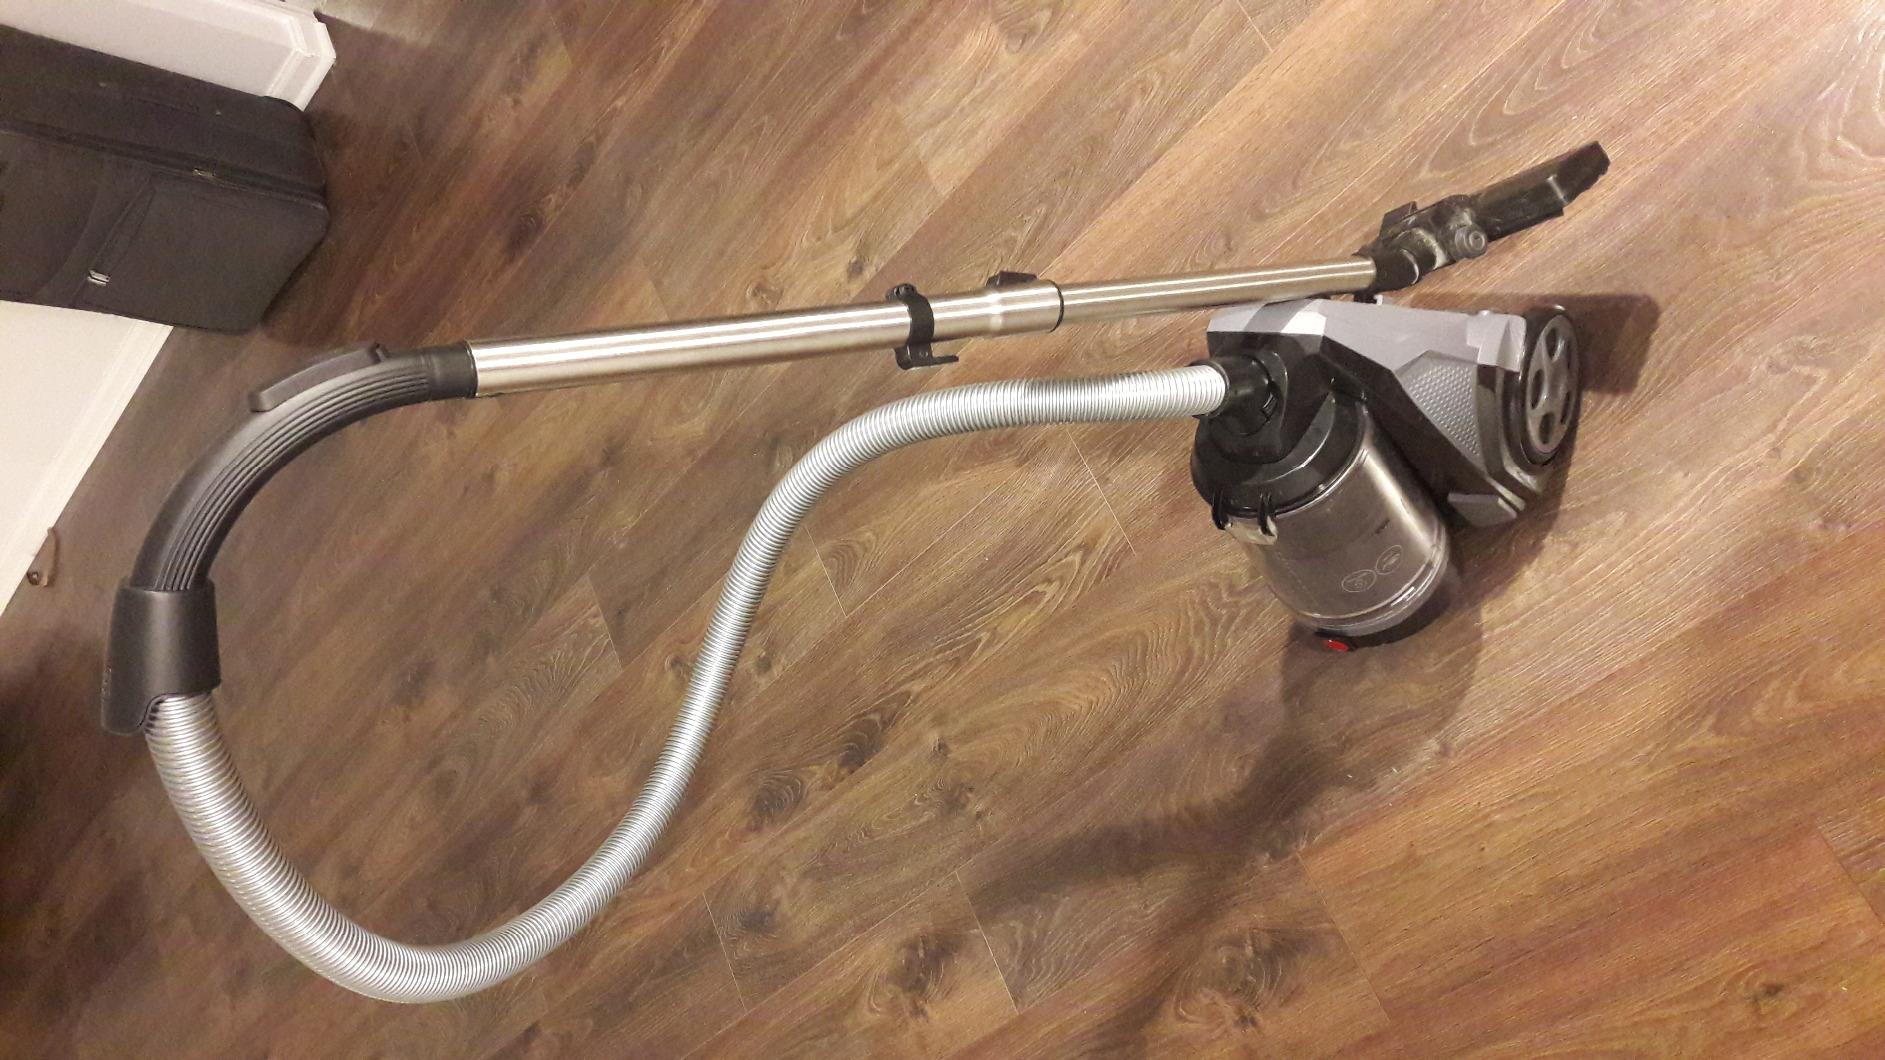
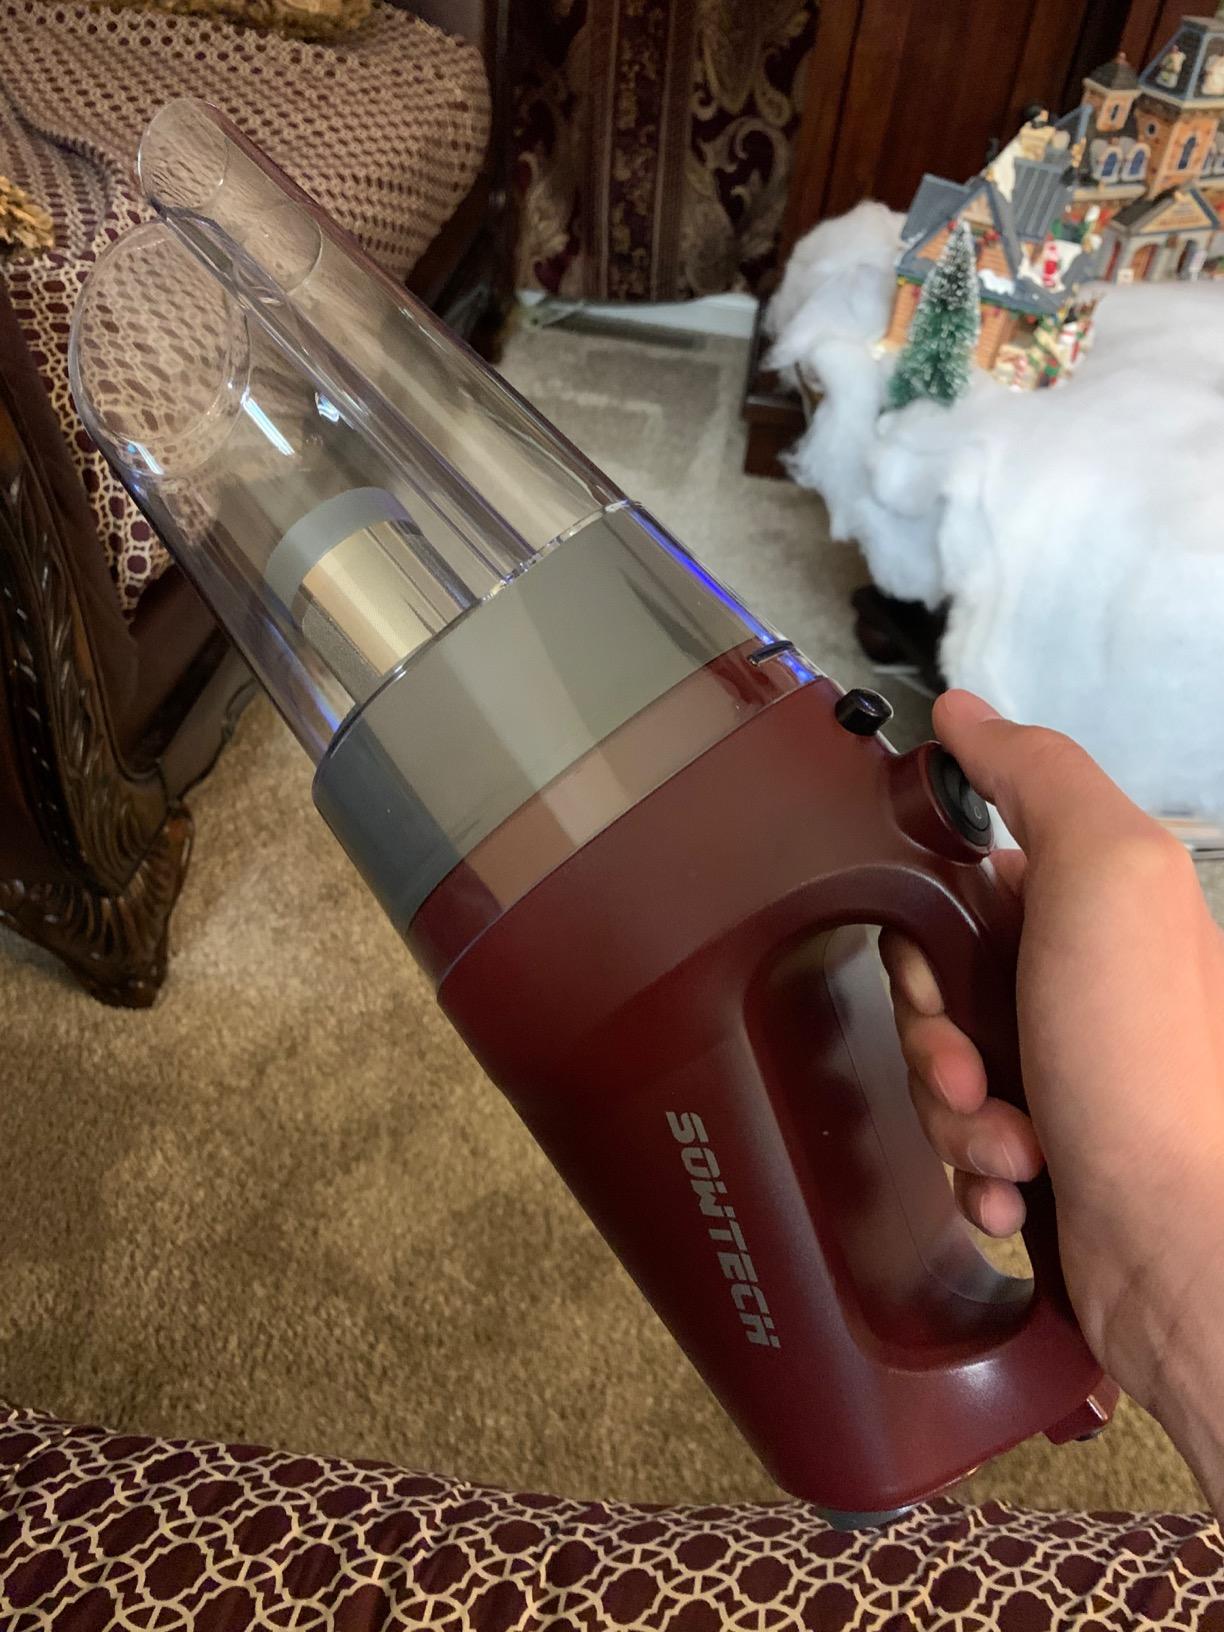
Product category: items_vacuum
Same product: no